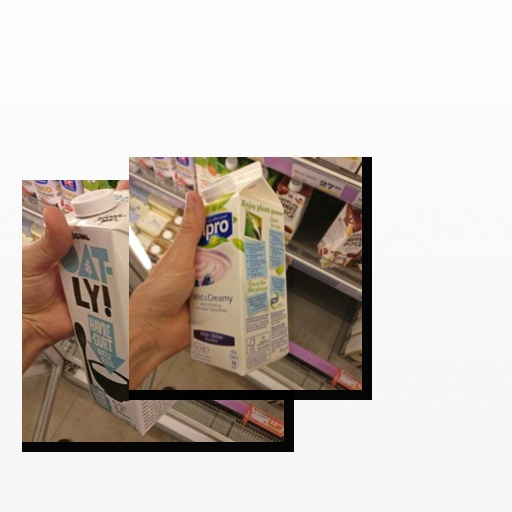
Food items: blueberry_soy_yogurt, oat_yogurt